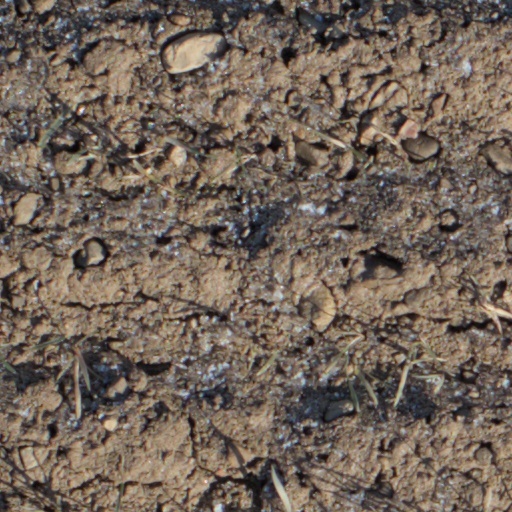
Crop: wheat